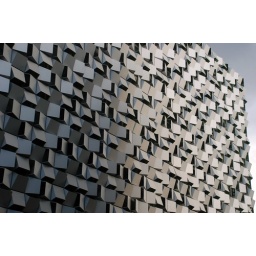
Some weird looking building in Sheffield. The slots work as windows I suppose... or maybe not